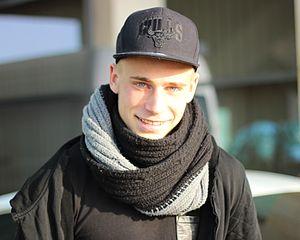
Felix Platte, né le 11 février 1996 à Höxter, est un footballeur allemand qui évolue au poste d'attaquant au SV Darmstadt 98.